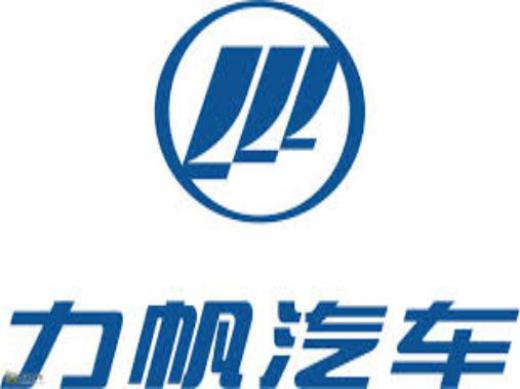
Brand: lifan-1
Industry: Transportation